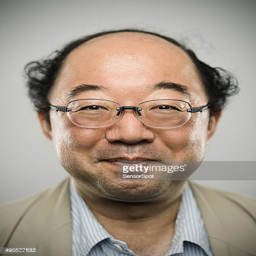
portrait of a real happy japanese man with black hair .